History of the Royal Castle, Warsaw

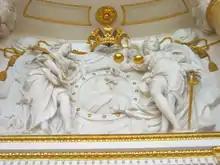
Apotheosis of King Stanisław August in the Ballroom, André le Brun, ca. 1780.

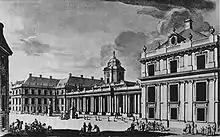
Reconstruction design of the Royal Castle in Warsaw by J. Fontana.

The most splendid period in the history of the Castle was during the rule of Stanisław August Poniatowski (1764–1795).